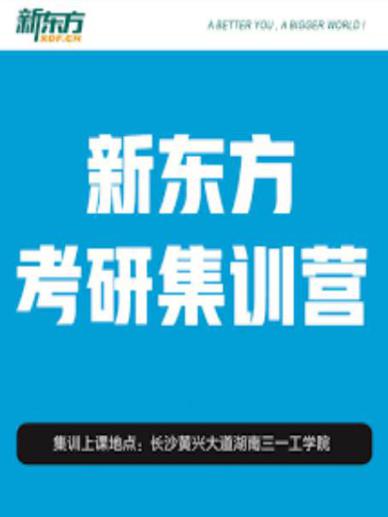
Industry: Others